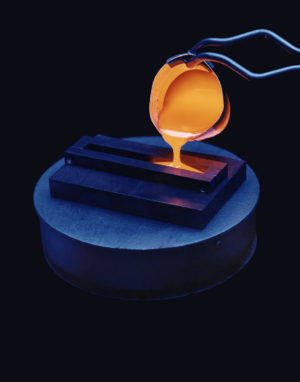
La vitrification est la transformation d'une substance en verre.